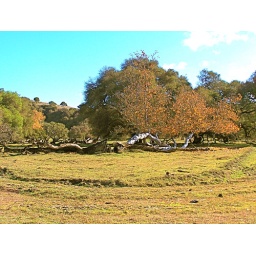
The sycamore trees stand out in the fall and winter since their light bark looks white against the golden leaves.